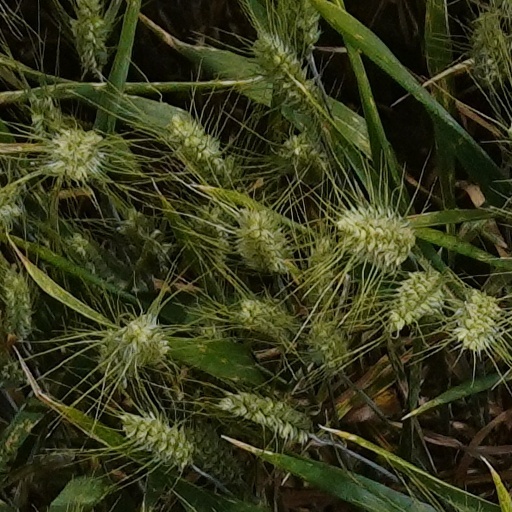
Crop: wheat